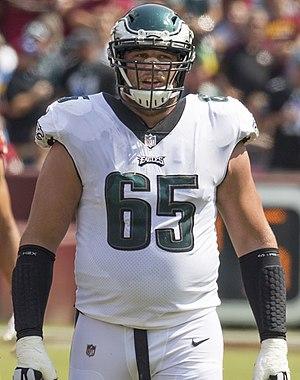
Lane Johnson, né le 8 mai 1990 à Groveton, est un joueur américain de football américain. Il joue actuellement avec les Eagles de Philadelphie au poste d'offensive tackle.